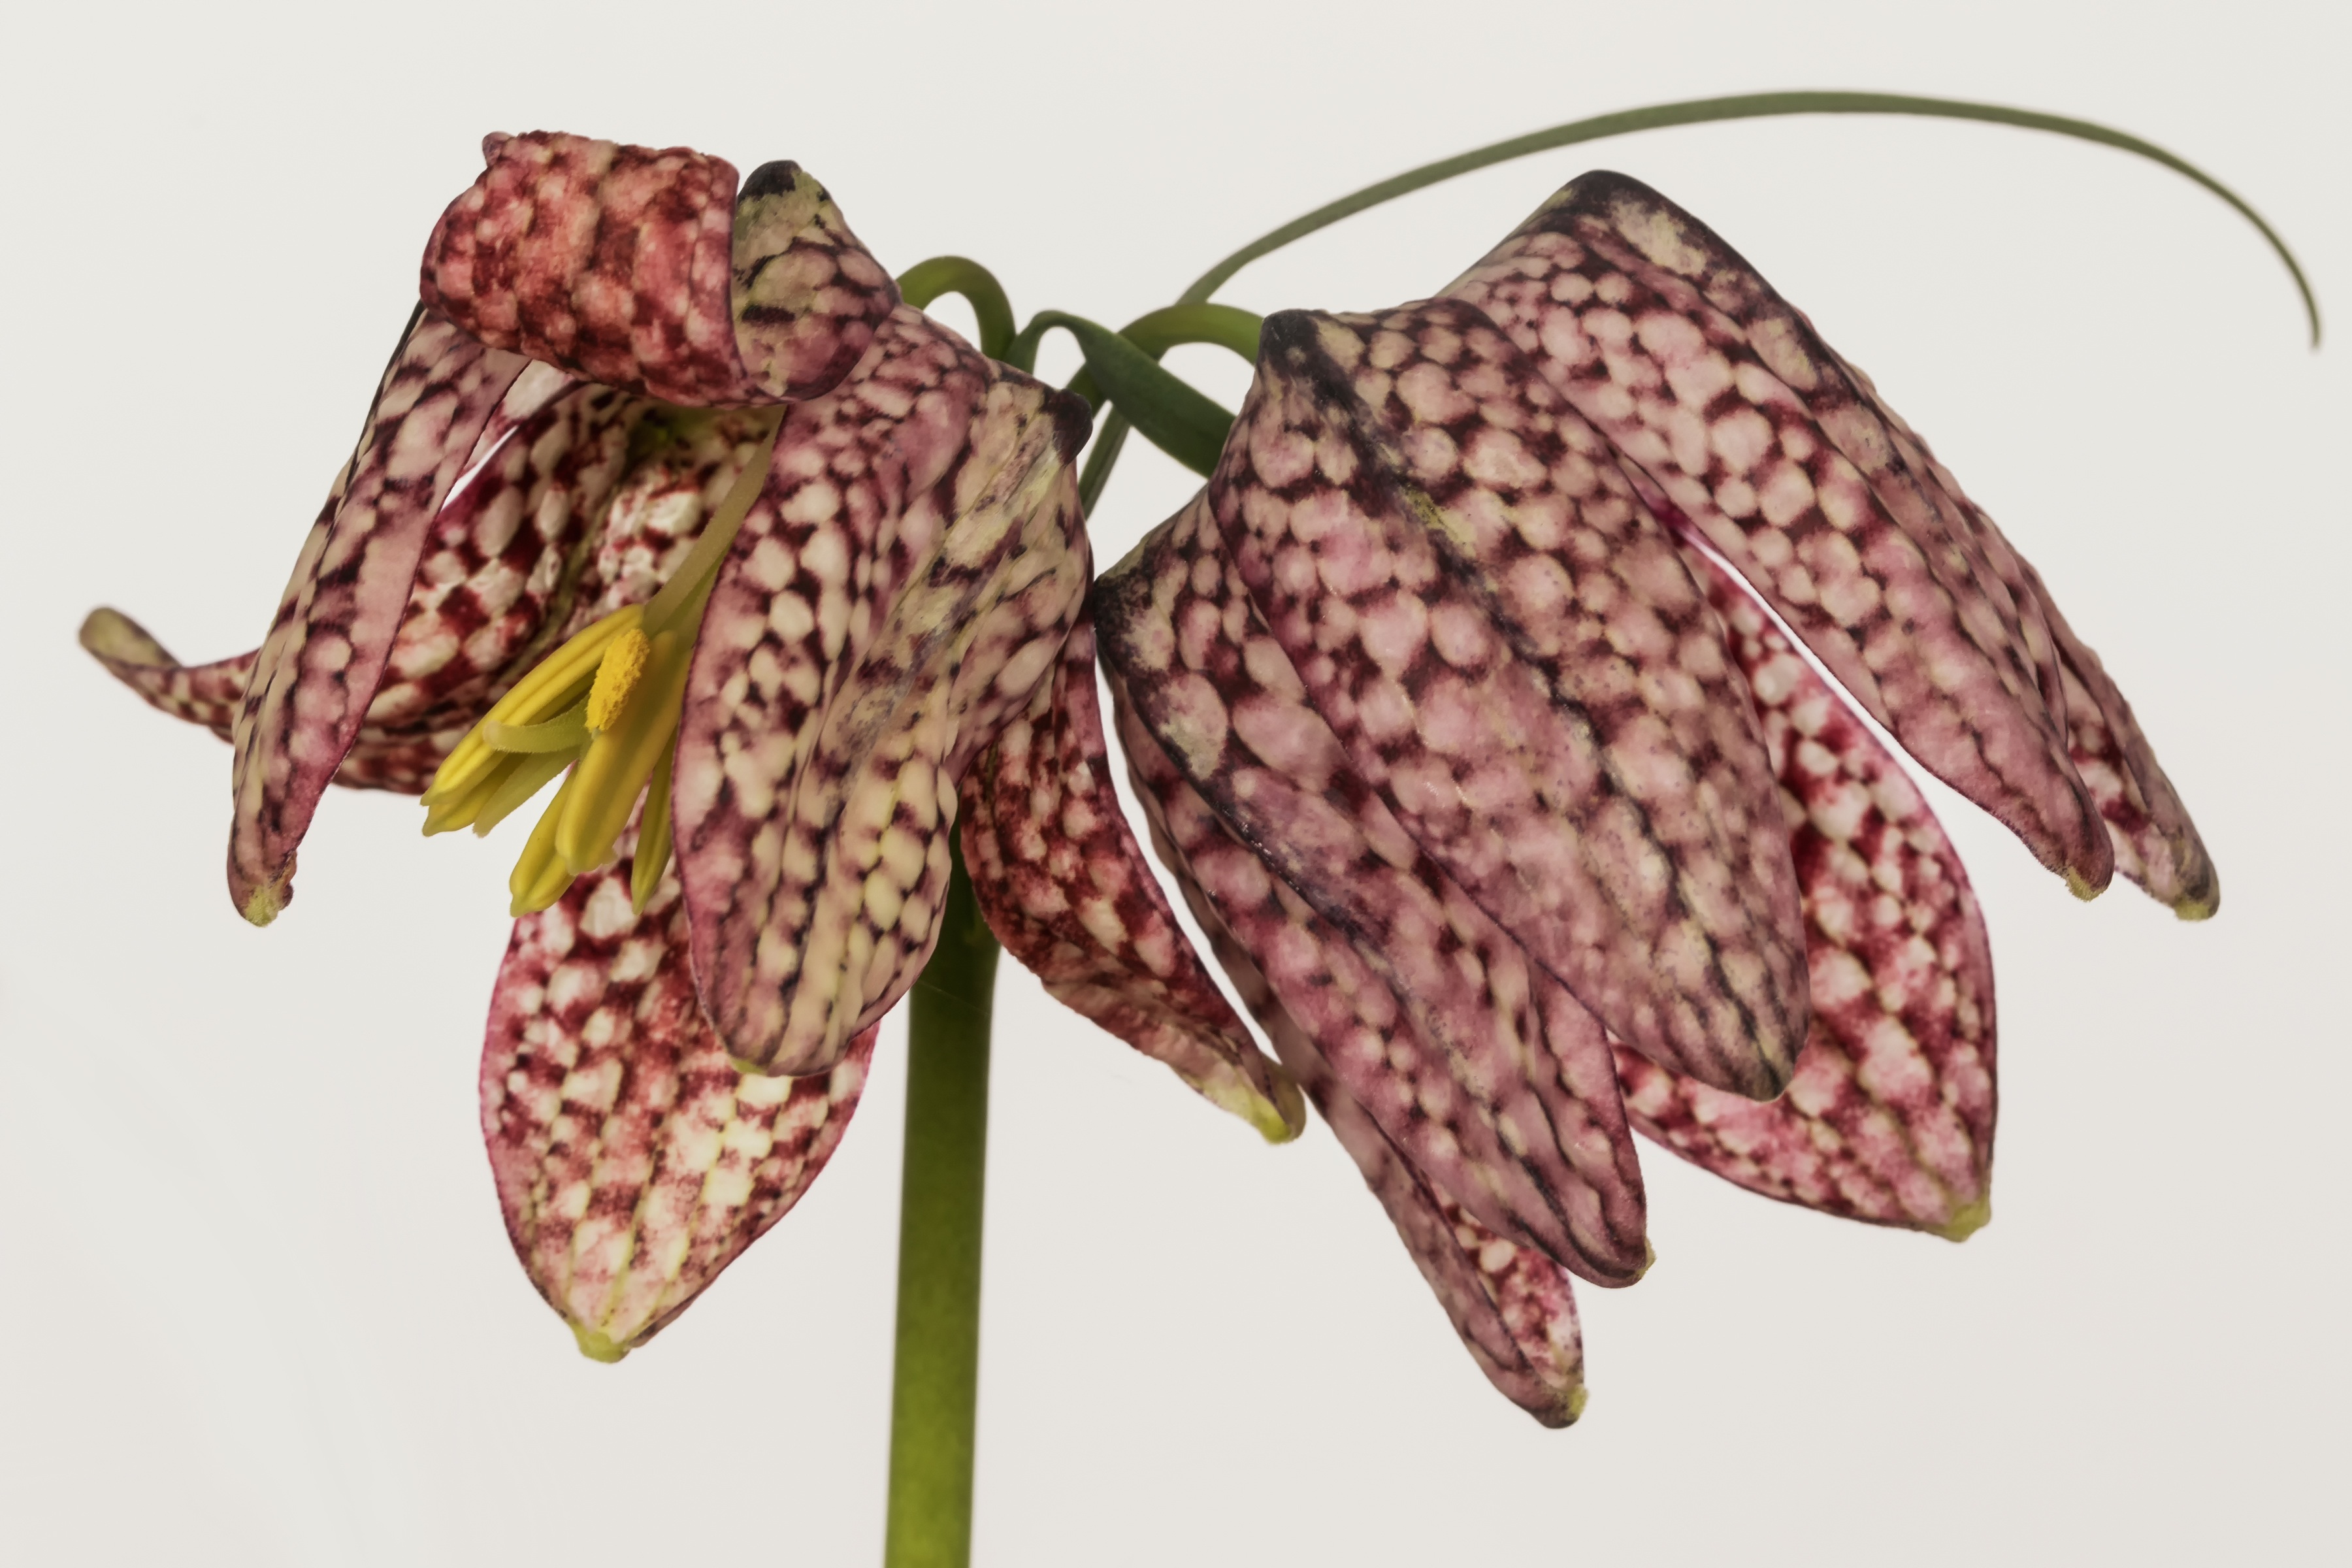
plant, leaf, flower, petal, pattern, spring, insect, botany, moth, flora, design, chequered, garden flowers, flowering plant, lily family, fritillaria meleagris, kiebitzei, land plant, moths and butterflies